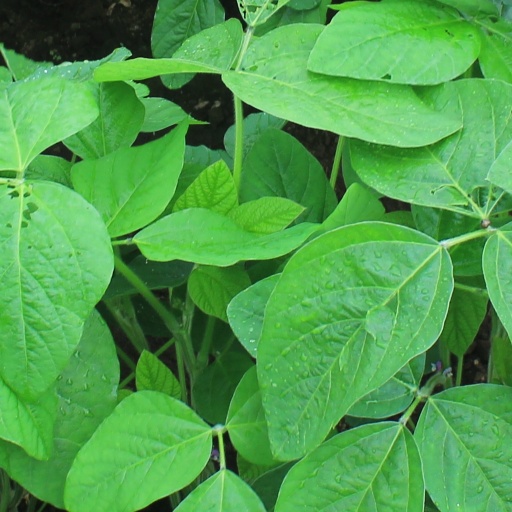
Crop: soybean